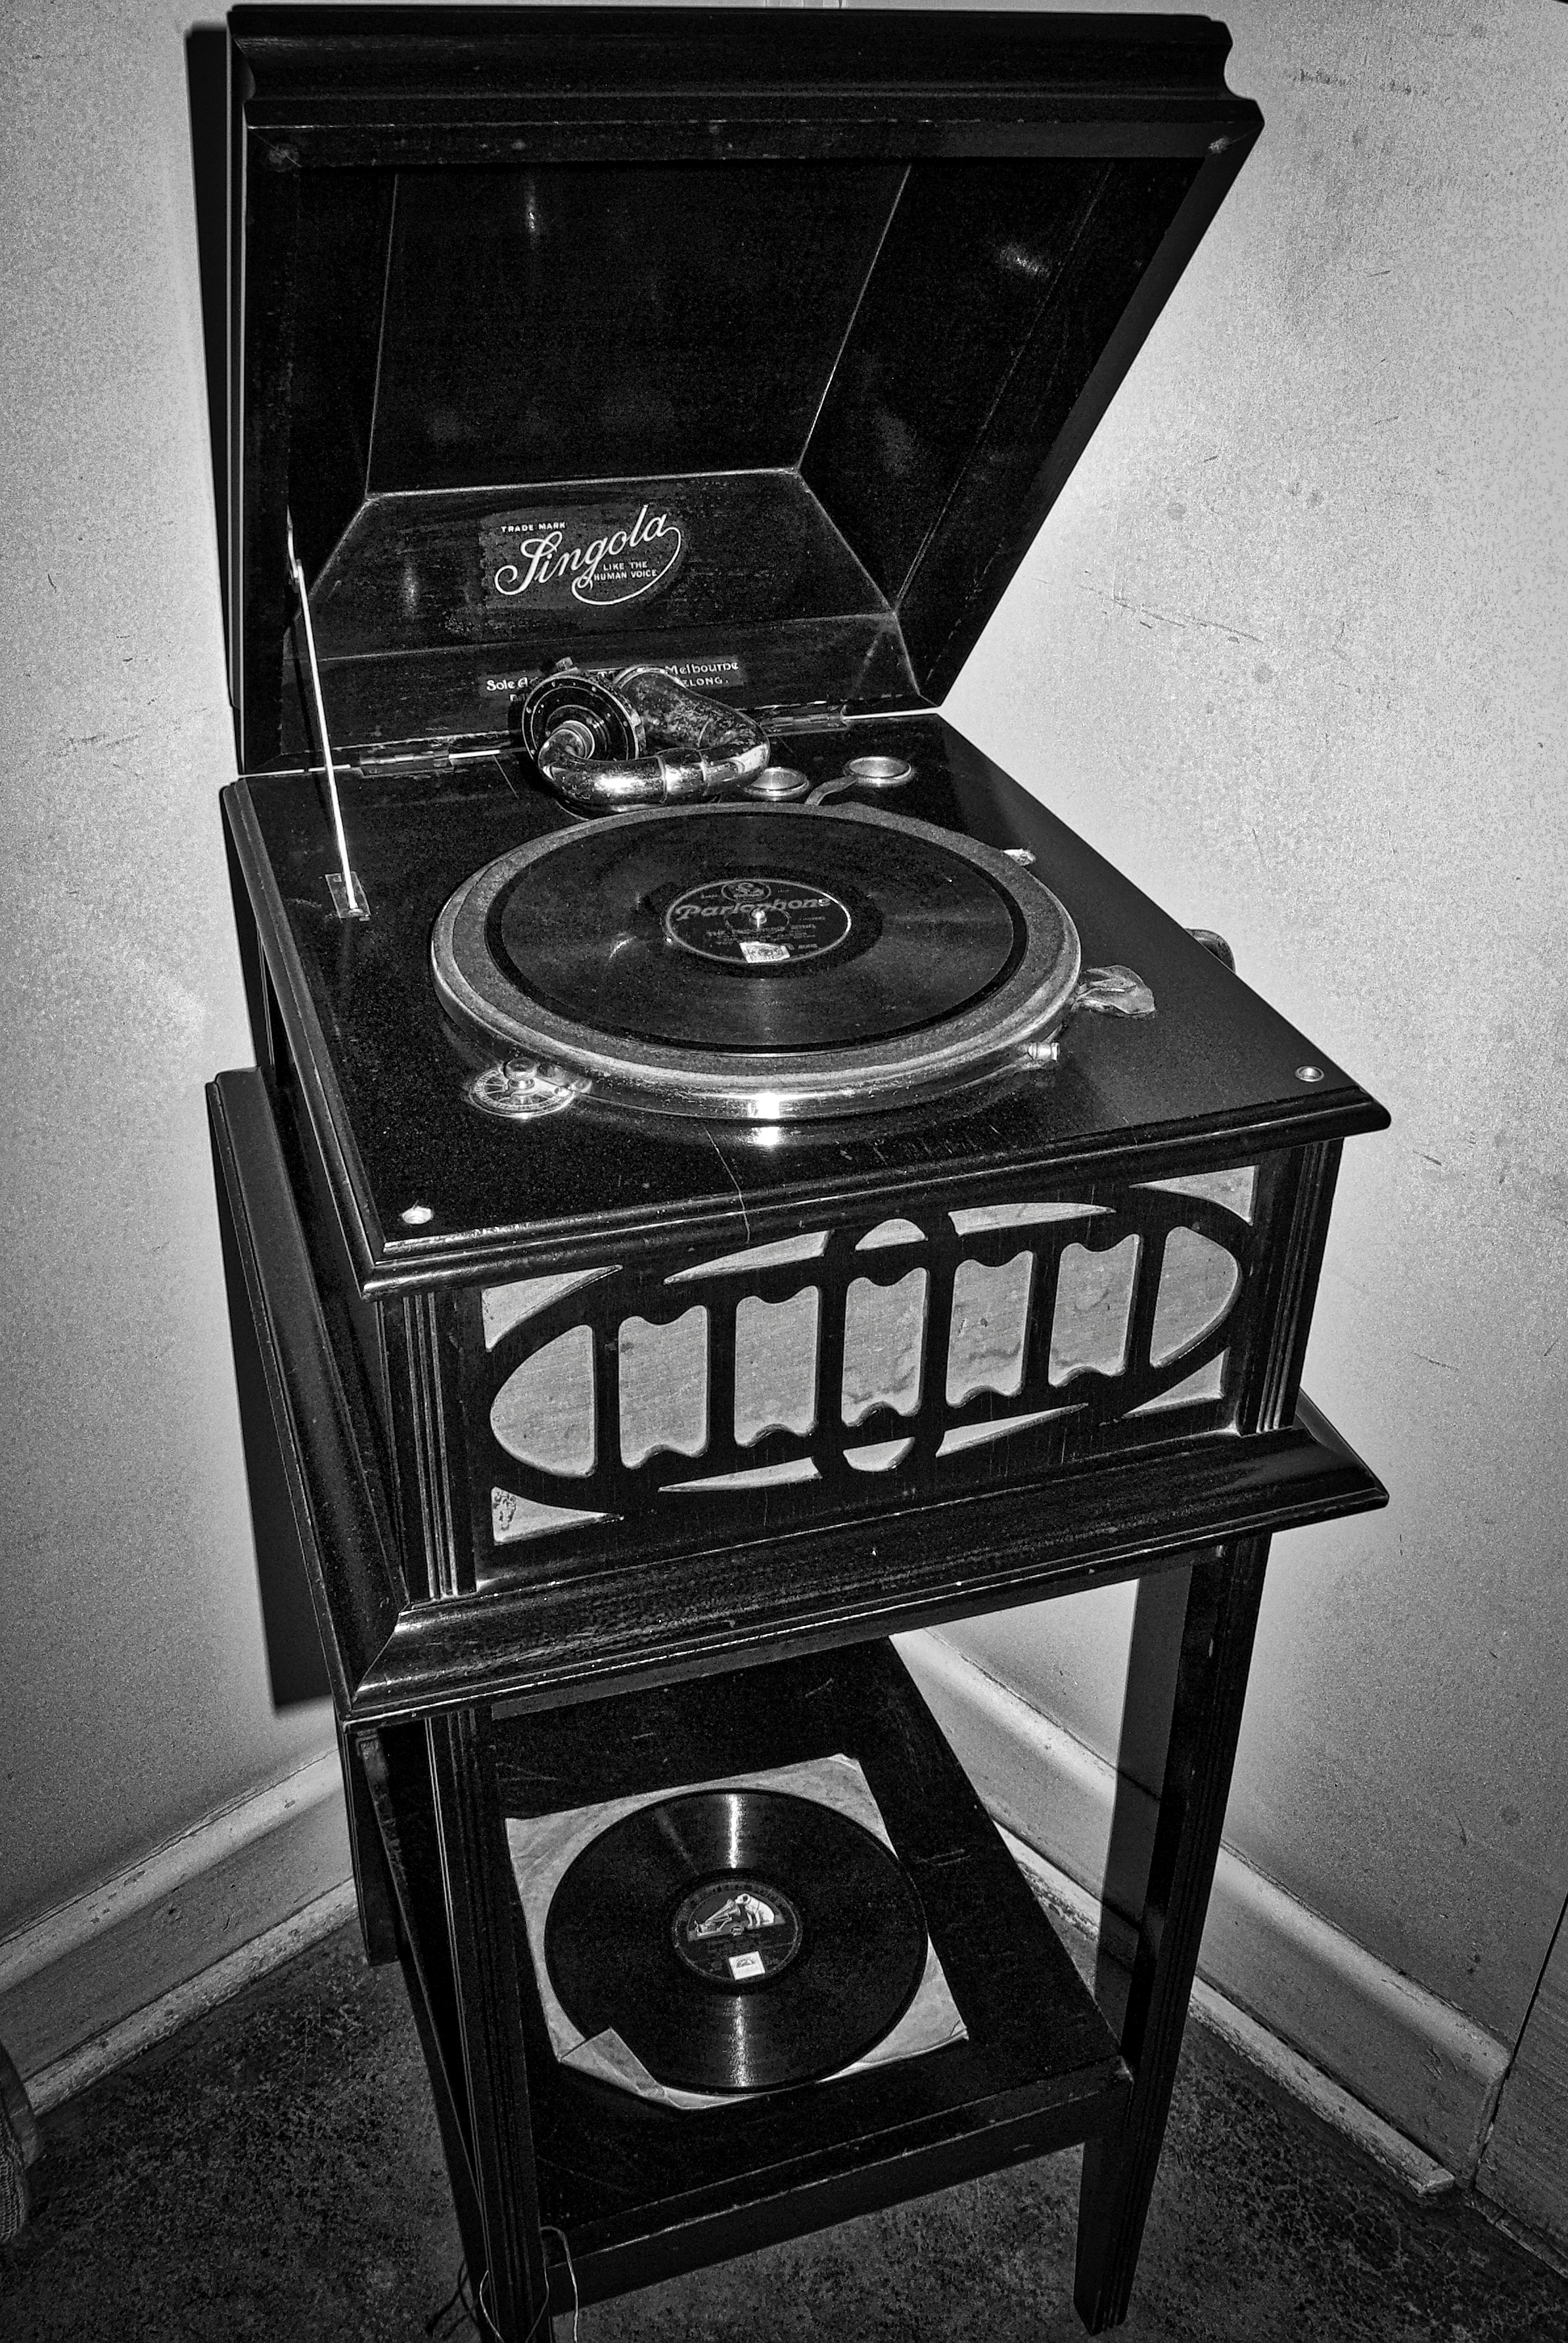
record, vinyl, turntable, black and white, white, vintage, retro, old, equipment, historic, black, monochrome, player, stylus, record player, album, musical, groove, gramophone, gas stove, monochrome photography, kitchen stove